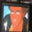
Label: television